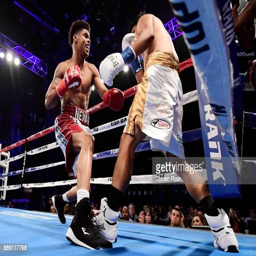
person lands a punch on person